Mass surveillance in East Germany

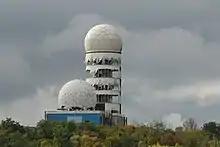
Some of the radomes of the former NSA listening station on top of the Teufelsberg

East Germany, known formally as the "German Democratic Republic" or the "Deutsche Demokratische Republik", was an Eastern Bloc state from 1949 to 1990. Its territory consisted of the region of Germany that had been controlled by Soviet forces at the end of World War II.